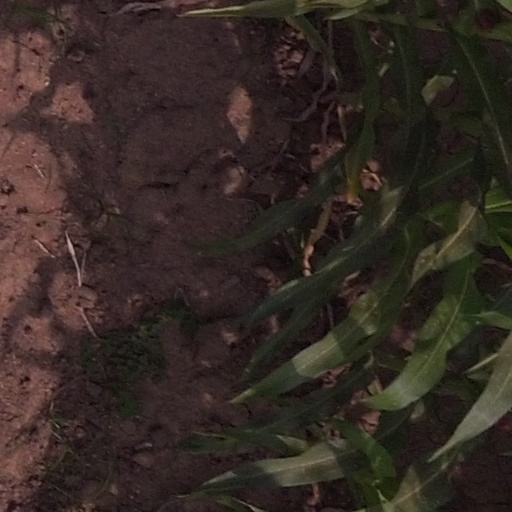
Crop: maize; corn